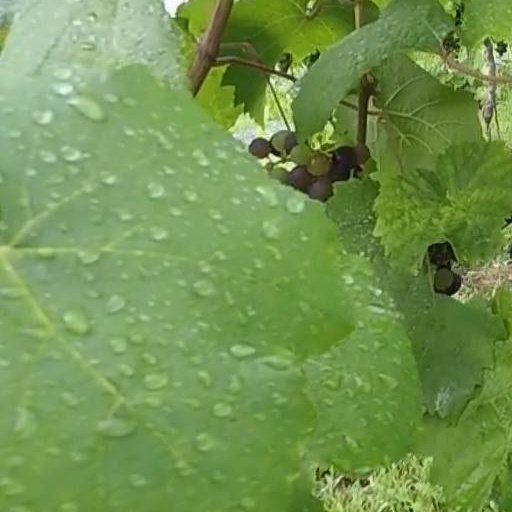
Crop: grape